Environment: lab
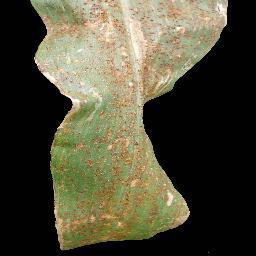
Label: common_rust